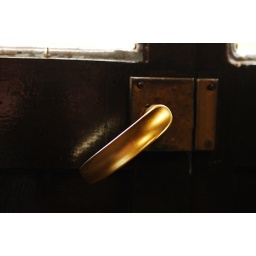
A door handle in a bar near Infiesto